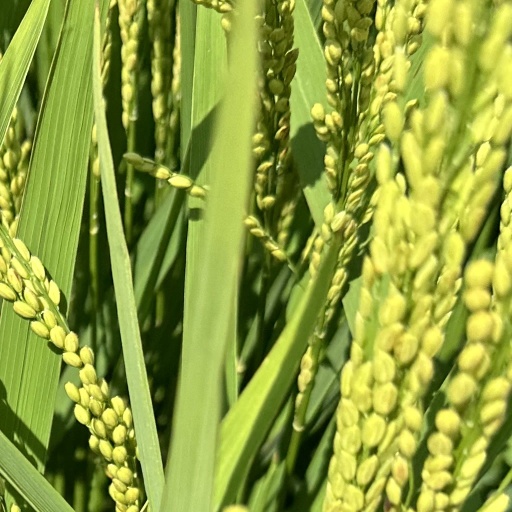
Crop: rice